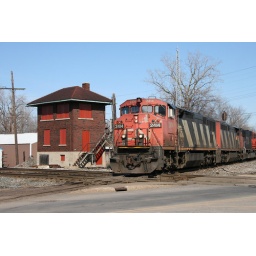
CN 2414 manifest train passes by the tower at Carleton, MI